Battle on the Marchfeld

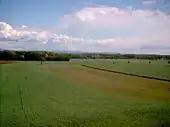
The ground was ideal for a cavalry battle

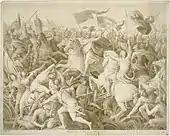
"Battle of Rudolph of Habsburg against Ottokar of Bohemia". A drawing by Julius Schnorr von Carolsfeld, 1835

Surprised by Rudolph's maneuver, Ottokar quickly abandoned the siege at Laa, marched southwards, and on August 26 met the united German and Hungarian forces near Dürnkrut. When he arrived his enemies had already taken the opportunity to explore the topography of the future battleground. From the early morning, the left wing of the advancing Bohemian troops were embroiled in impetuous attacks by the Cuman forces, which the heavily armed knights could not ward off. Nevertheless, as the main armies collided and the battle wore on, Ottokar's outnumbering cavalry seemed to gain the upper hand, when even Rudolph's horse was stabbed under him and the 60-year-old narrowly escaped with his life, rescued by his liensmen.